Hiroshi Miyamura

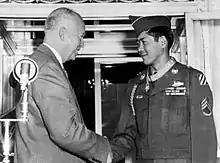
President Dwight D. Eisenhower congratulates SSG Miyamura after having awarded him the Medal of Honor on October 27, 1953.

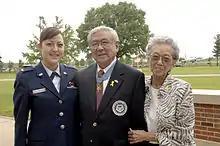
Miyamura, with his wife and granddaughter at Scott Air Force Base, Illinois, 2010

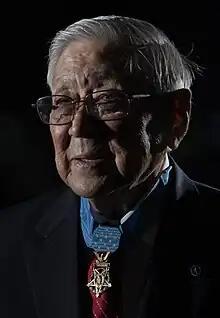
Miyamura at the promotion ceremony of his granddaughter in 2019

Miyamura married Tsuruko "Terry" Tsuchimori (August 13, 1925 – December 10, 2014). He had three children and four grandchildren. One grandchild, Marisa Akimi Miyamura, graduated from the United States Air Force Academy and is an officer in the United States Air Force. He resided in Gallup, New Mexico, after his discharge from the army, where he established a career as an automobile mechanic and service station owner. Miyamura remained active in supporting fellow veterans including work with the Wounded Warrior Project. Miyamura was a Lifetime Member of Veterans of Foreign Wars Post 1. On Memorial Day 2018, his story was portrayed during the National Memorial Day Concert on the West Lawn of the US Capitol in Washington, D.C.